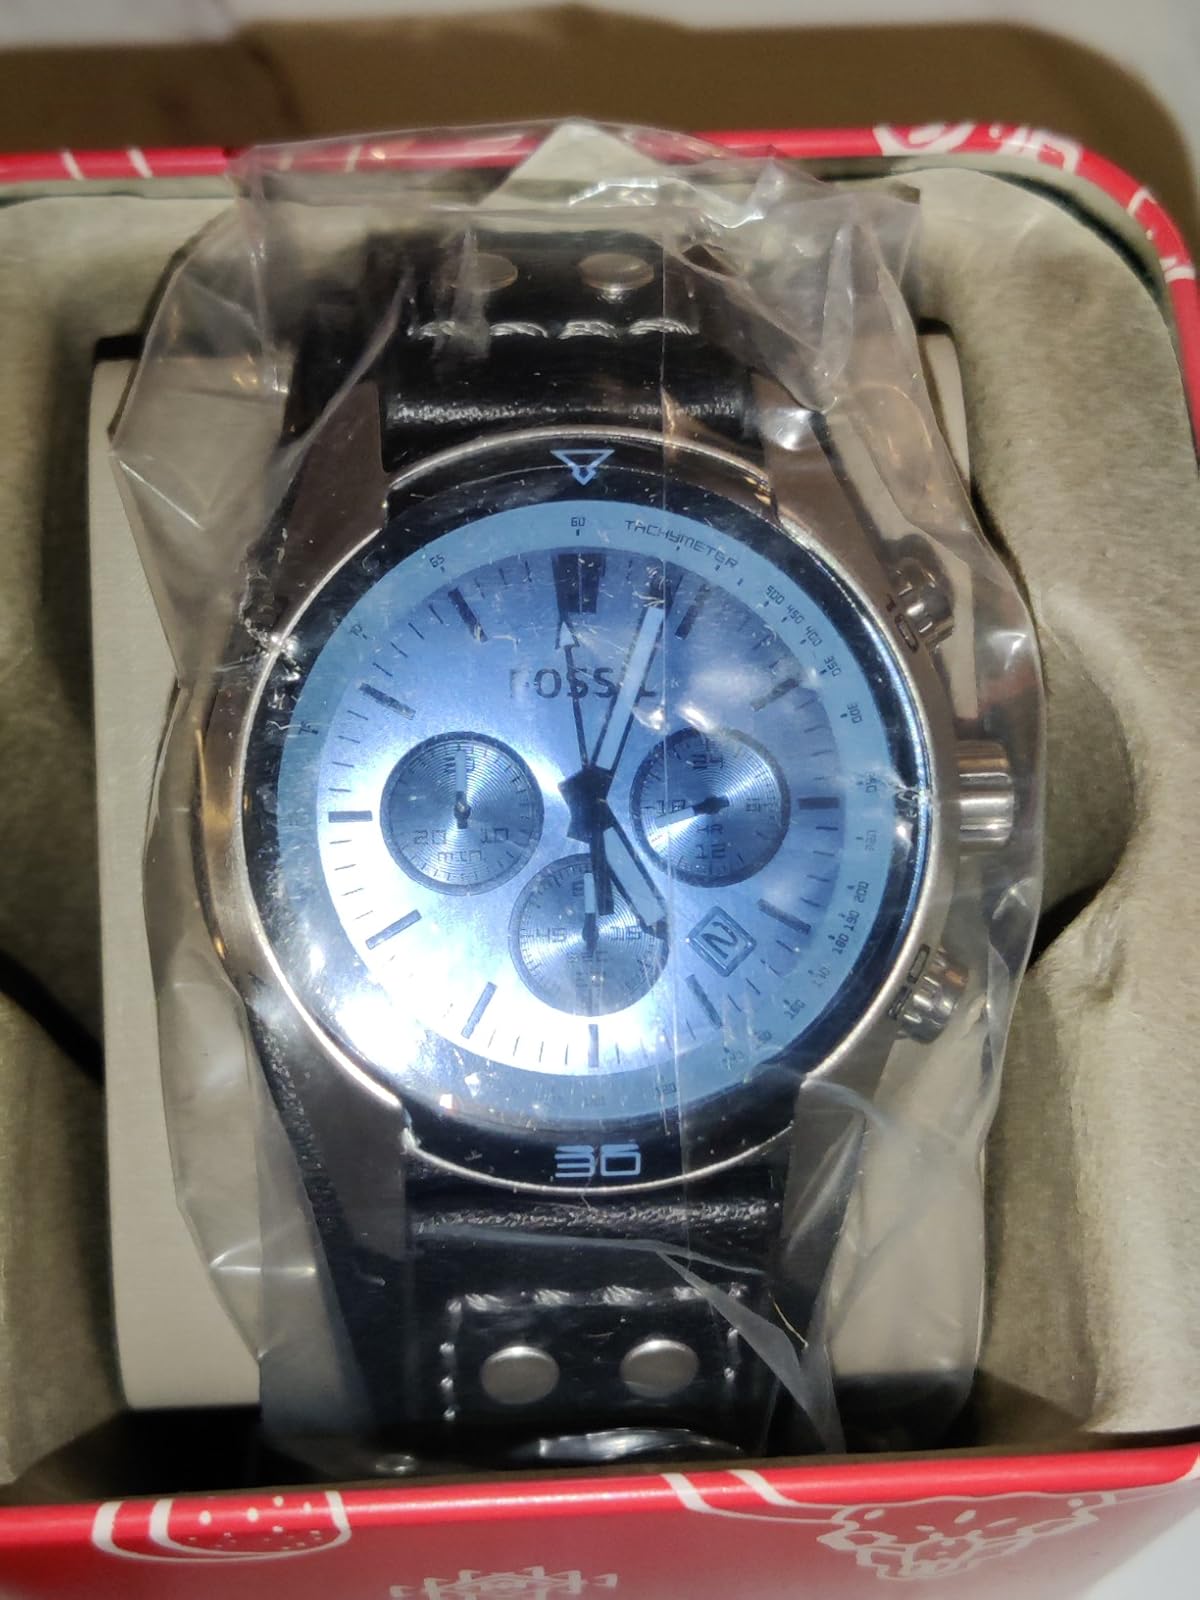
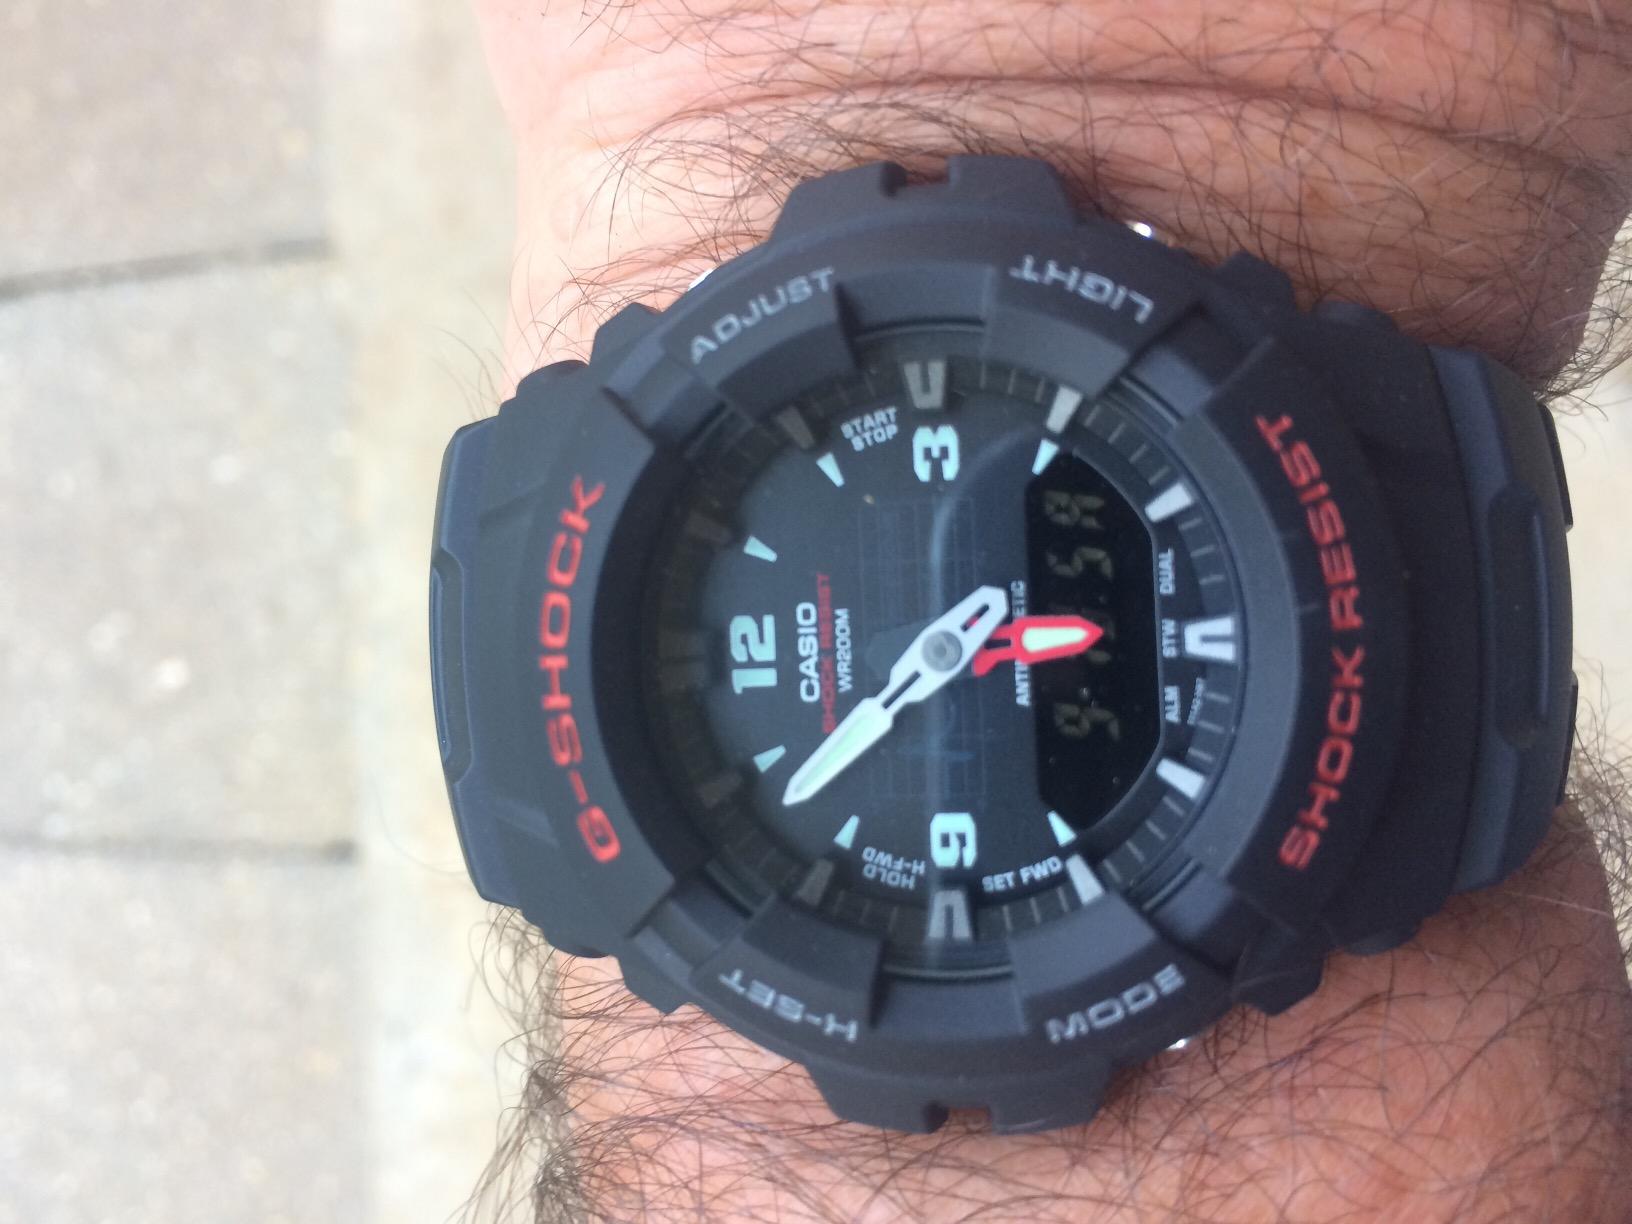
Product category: accessories_watch
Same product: no